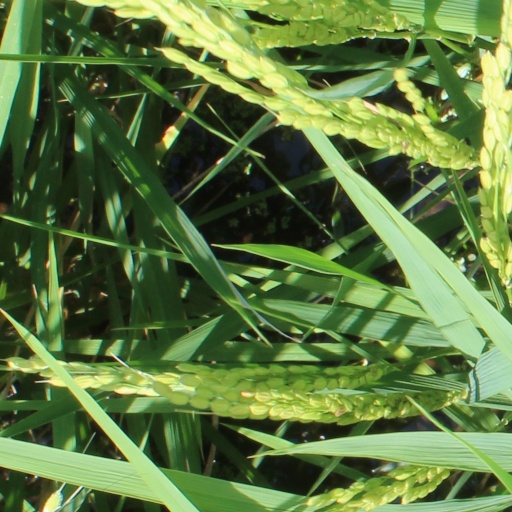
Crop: rice